U.S. Route 283 in Kansas

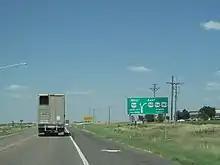
US-283 and US-56 approaching US-50 north of Dodge City

At Dodge City, US-283 jogs east. It meets with U.S. Route 400, but the two highways do not stay joined for long; US-400 splits and heads southeast towards Greensburg, while US-283 continues eastbound past the Dodge City Regional Airport. After passing the airport, the route then bends northeast before joining U.S. Route 50 and U.S. Route 56 for a brief stint.